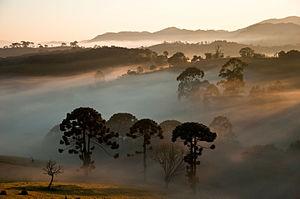
Lever de soleil sur les pins du Paraná dans le parc national brésilien de la Serra da Bocaina. Polski: Araukarie brazylijskie (Araucaria angustifolia) widziane o wschodzie słońca w Parku Narodowym Serra da Bocaina w Brazylii. Русский: Паранские сосны (Араукария узколистная, Araucaria angustifolia) на восходе Солнца в Национальном парке Серра-да-Бокайна, Бразилия.